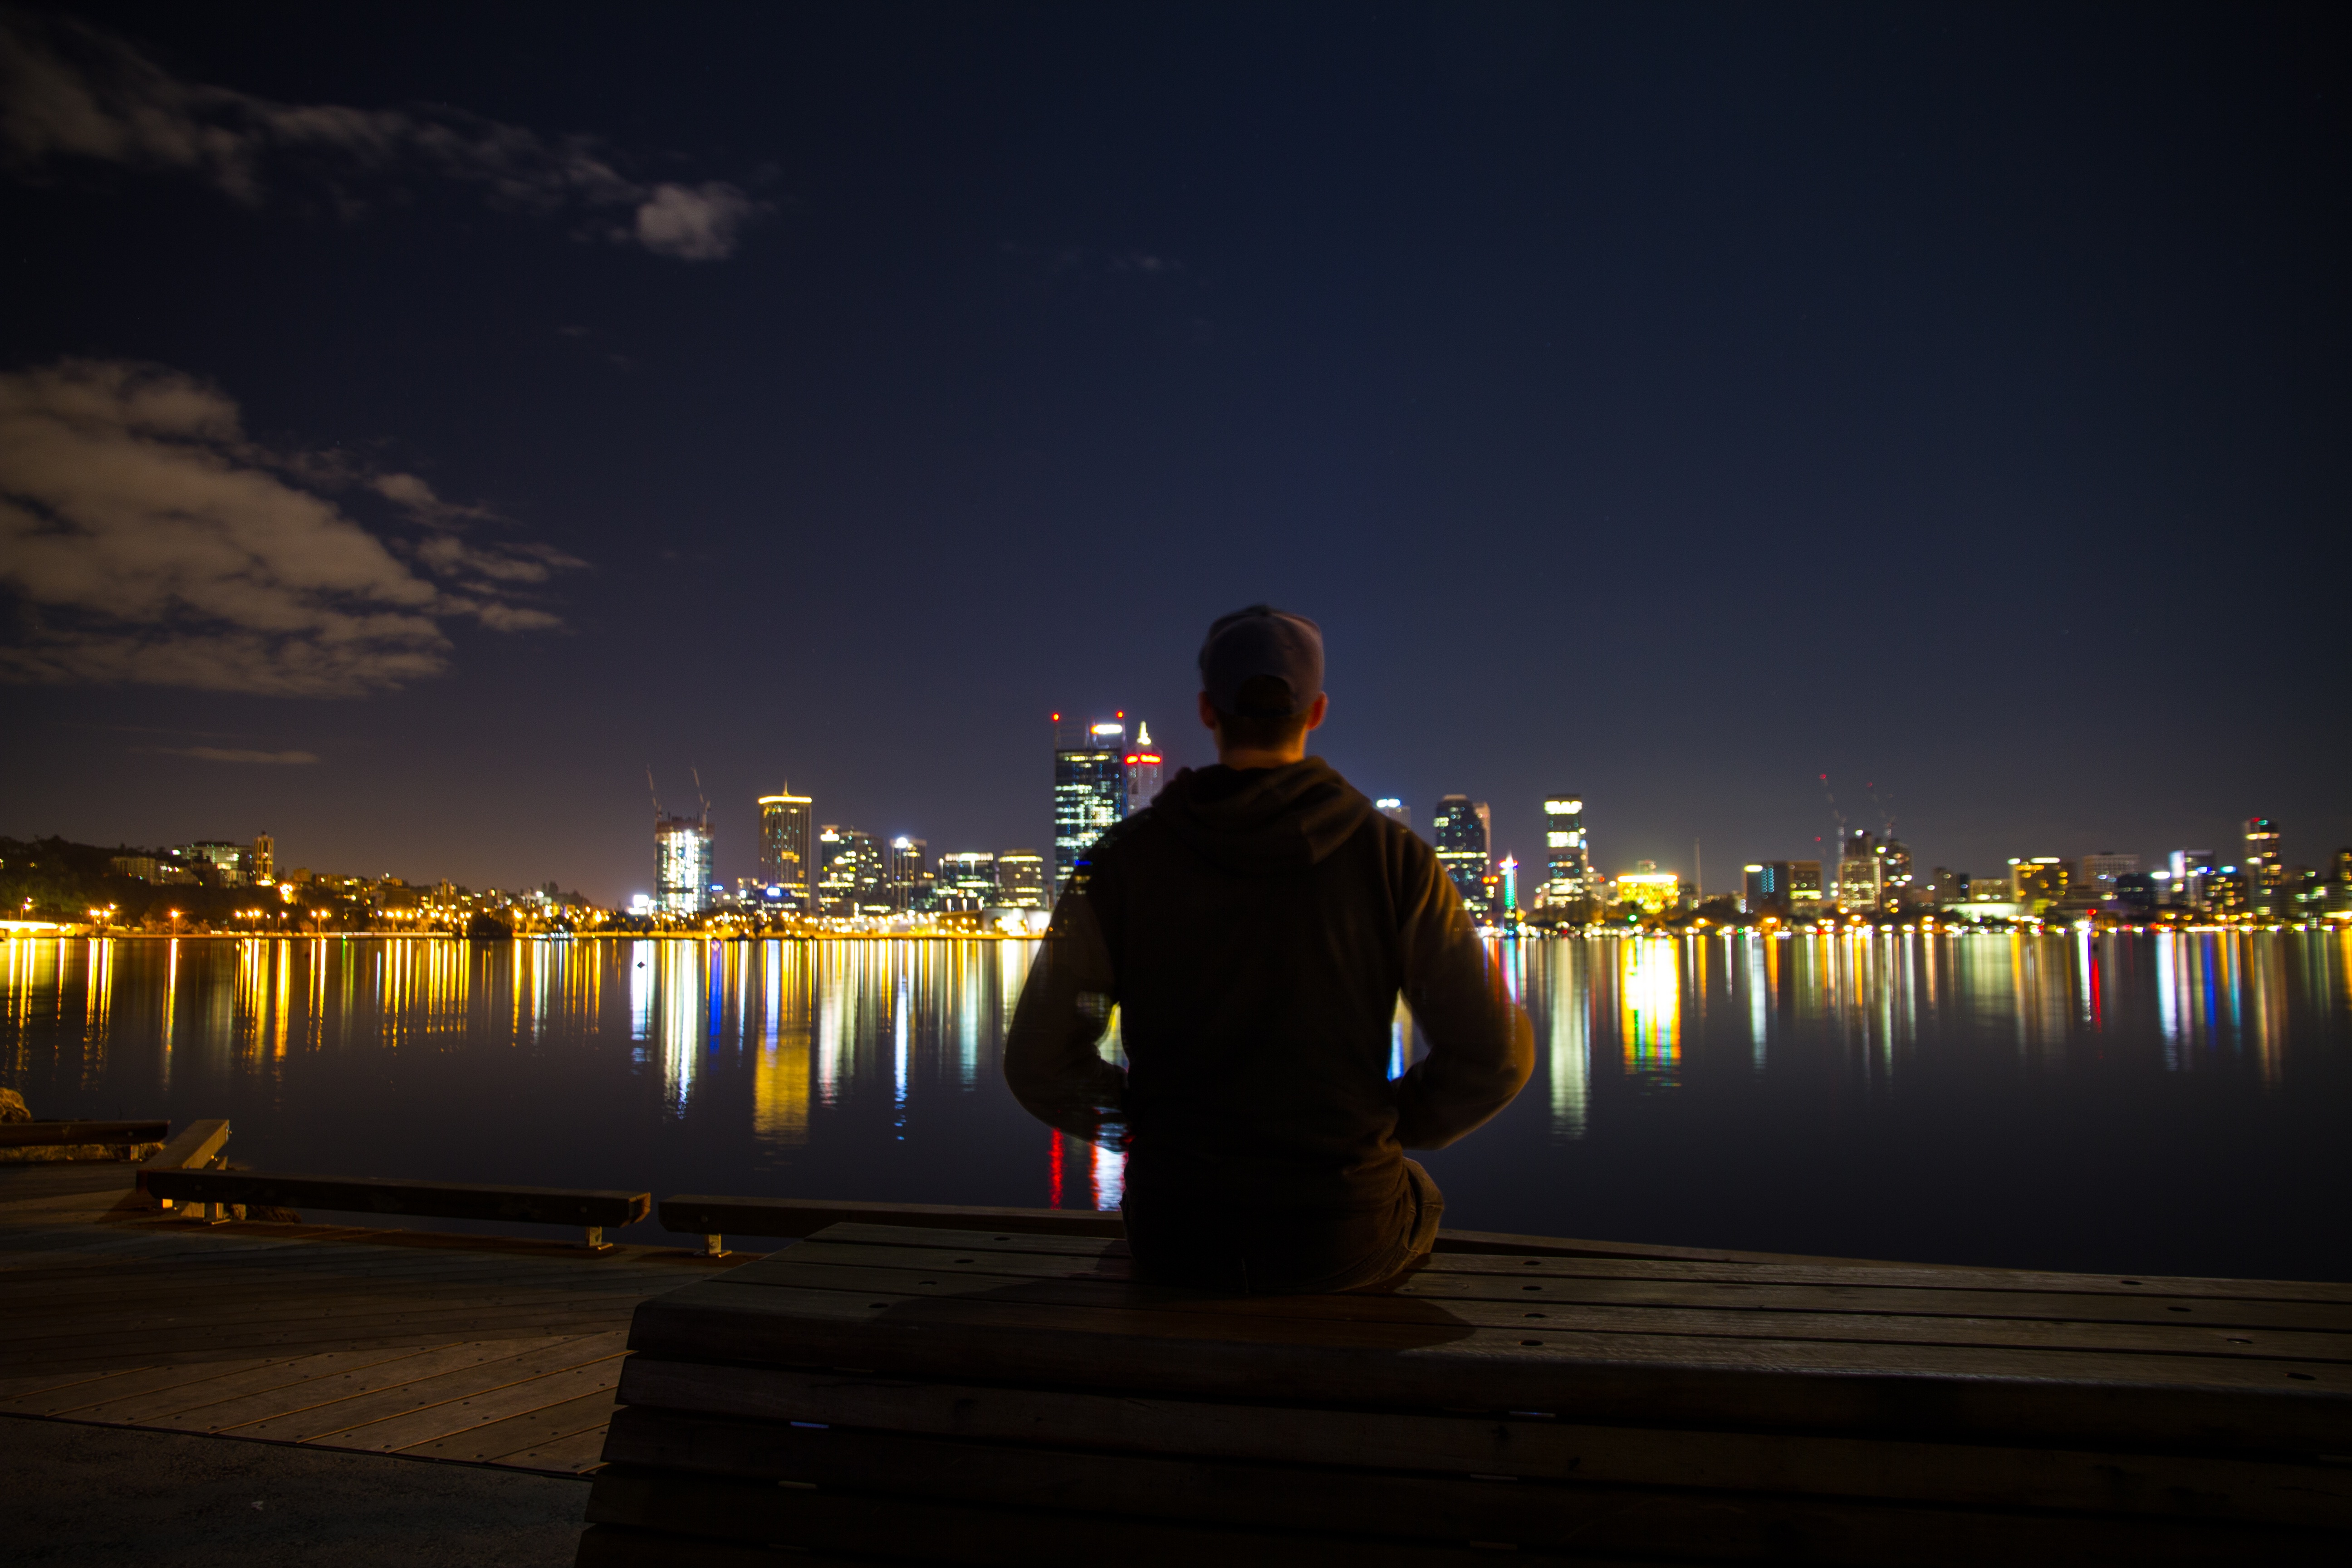
light, sunset, night, sunlight, morning, dusk, evening, reflection, darkness, lighting